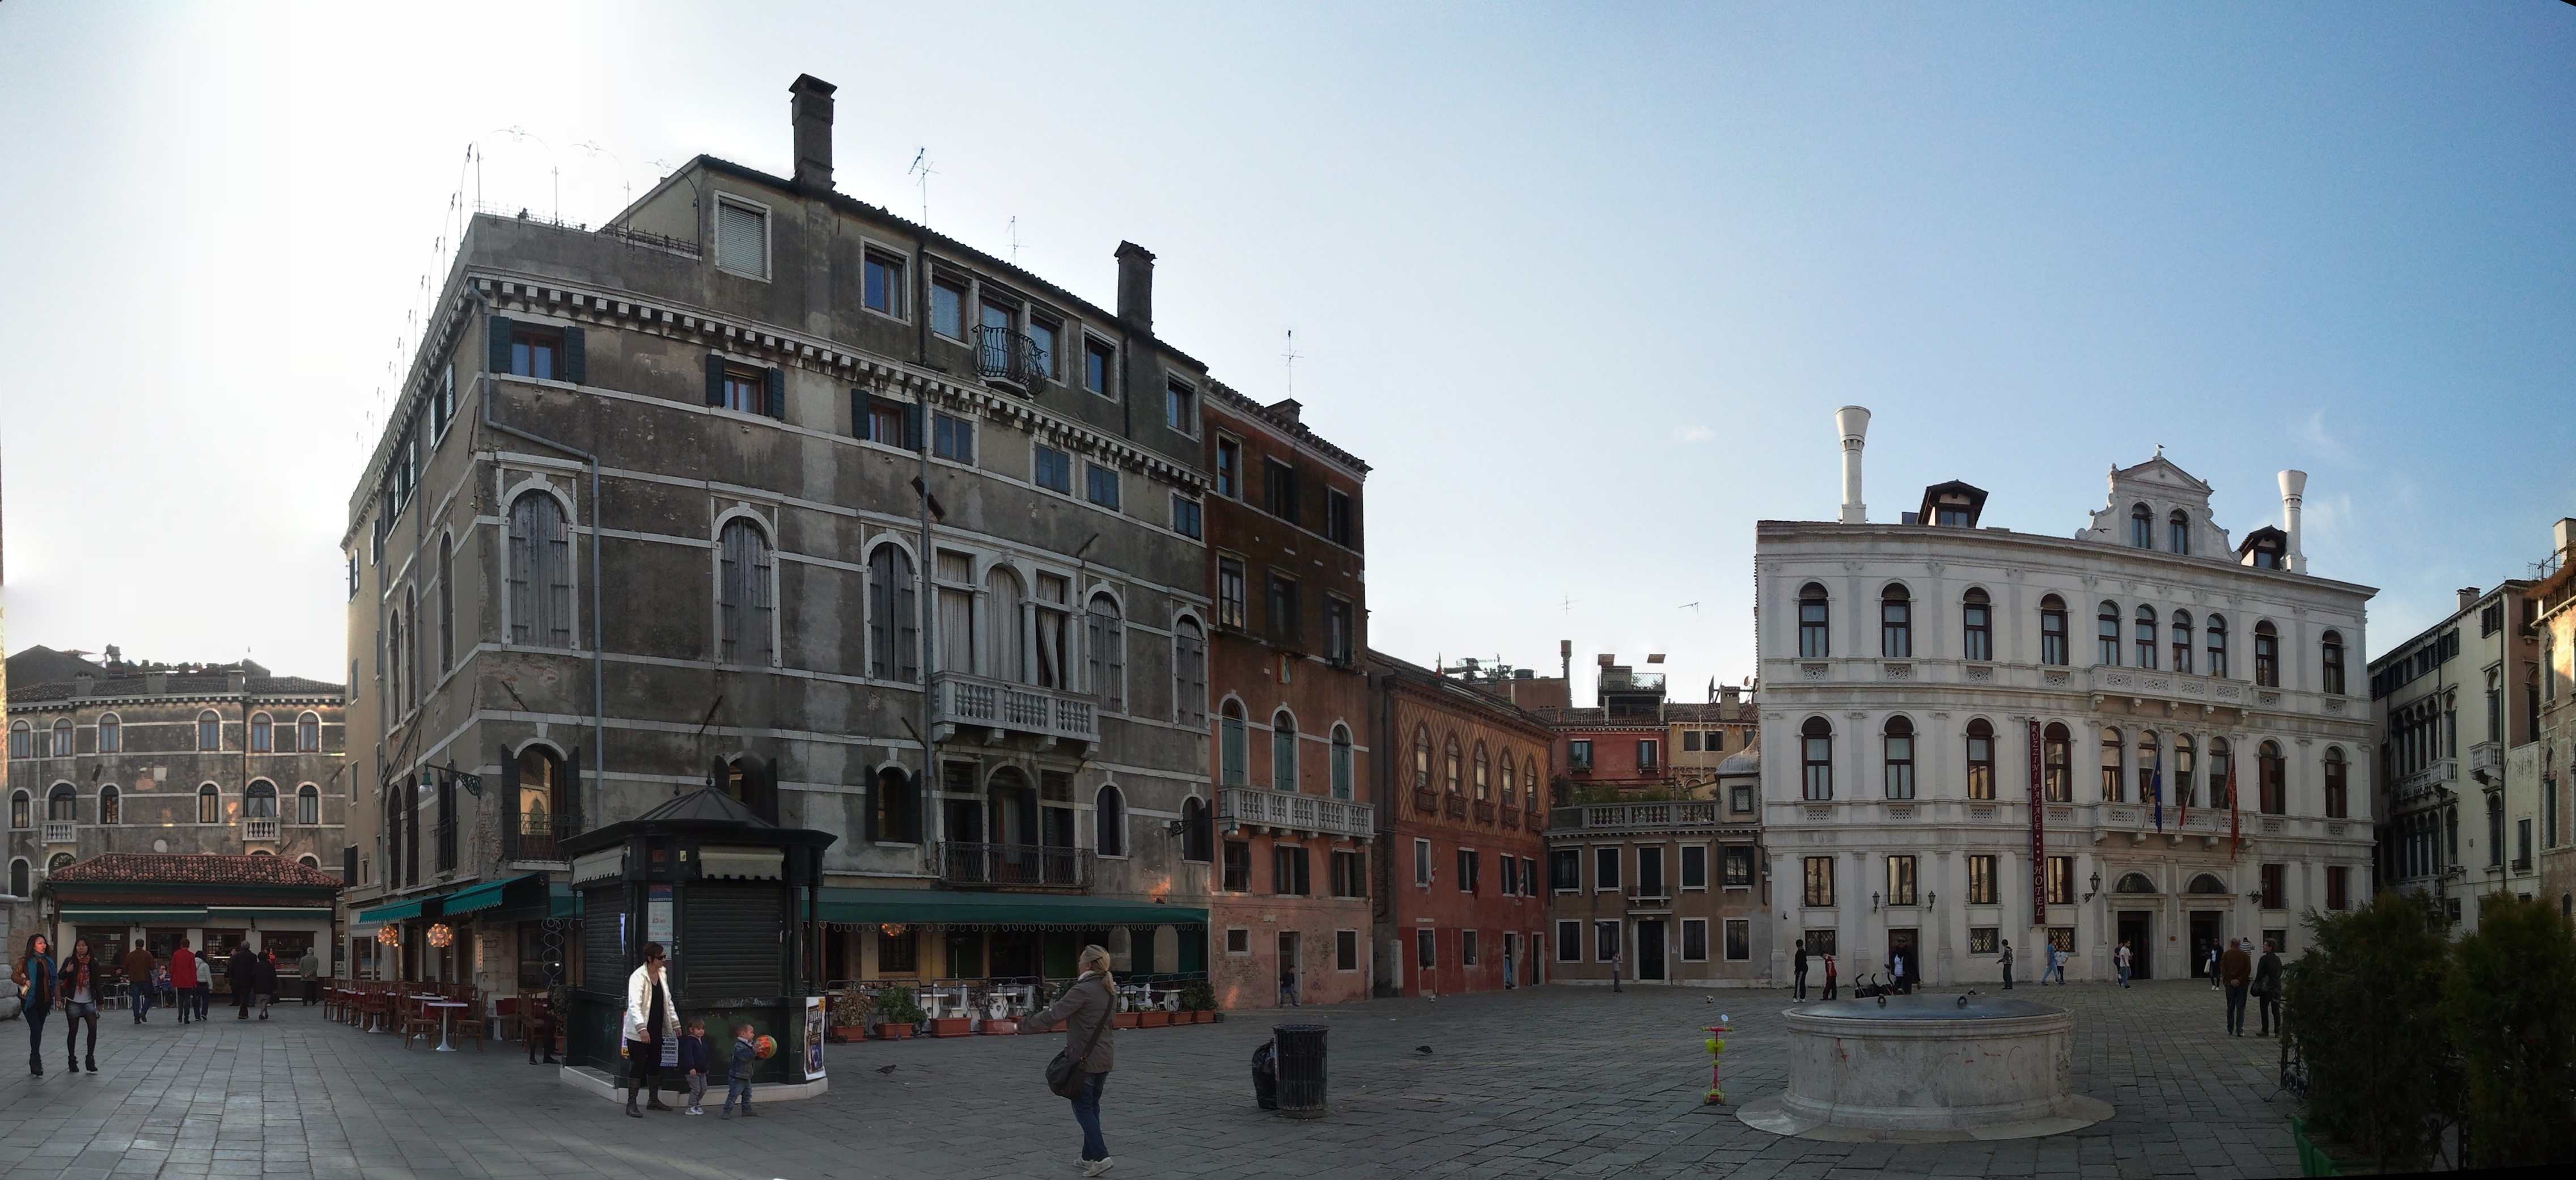
architecture, street, field, town, palace, city, canal, cityscape, downtown, plaza, landmark, facade, venice, tourism, waterway, maria, town square, metropolis, neighbourhood, urban area, geographical feature, human settlement, formosa